Ninetta May Runnals

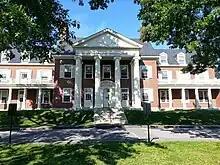
Runnals Union

Cognizant of "the challenges of being a woman at Colby", Runnals advocated for "equal support of the women's division" from the very beginning. She opposed the division of Colby College into men's and women's campuses, arguing that women would receive the short end of the stick in terms of allocation of resources. Later she campaigned for coeducational classes. Within a year of her arrival, she had revamped the health and physical education program for women, replacing the "part-time, low paid supervisor for gymnastic activities" with a full-time nurse and a fully stocked woman's infirmary. She also organized the college's Women's Health League and lobbied for equal pay at the faculty level.